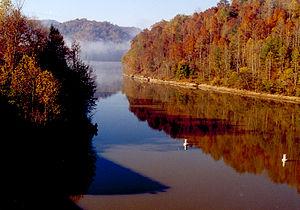
Voici une liste de lacs des États-Unis.